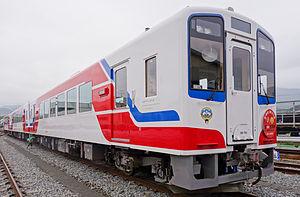
La Sanriku Railway, également appelée Santetsu, est une compagnie de transport de passagers qui exploite une ligne ferroviaire dans la préfecture d'Iwate au Japon. Son siège social se trouve dans la ville de Miyako. La préfecture d'Iwate est son principal actionnaire.